List of birds of the United States

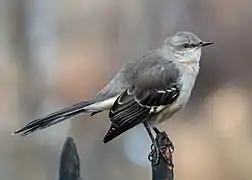
Northern mockingbird

Order: PasseriformesFamily: Ptiliogonatidae